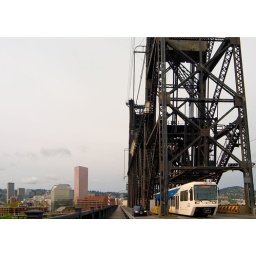
MAX train going over the steel bridge